Ödön Lechner

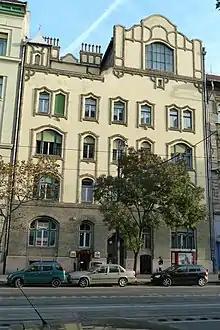
Lechner's own residence in Budapest.

Lechner received a gold medal at the Rome International Architecture Exhibition in 1911, along with his Austrian rival Otto Wagner. In the early 1900s, he received some small assignments, such as the reconstruction of the Dominican House in Szeged; the entrance to the Ernst Museum, Budapest; the Balázs Sipeki Villa; and the Péter Vajda Street School; but he enjoyed little success in his search for larger commissions. In 1906 he published a summary of his views in the journal "Művészet". One of Lechner's final commissions was for the Gyula Vermes house in the fifth district of Budapest in 1910–11.